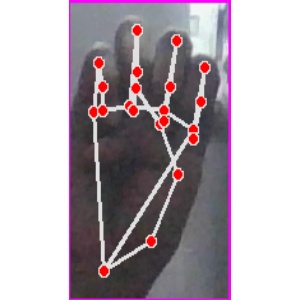
अक्षर: म